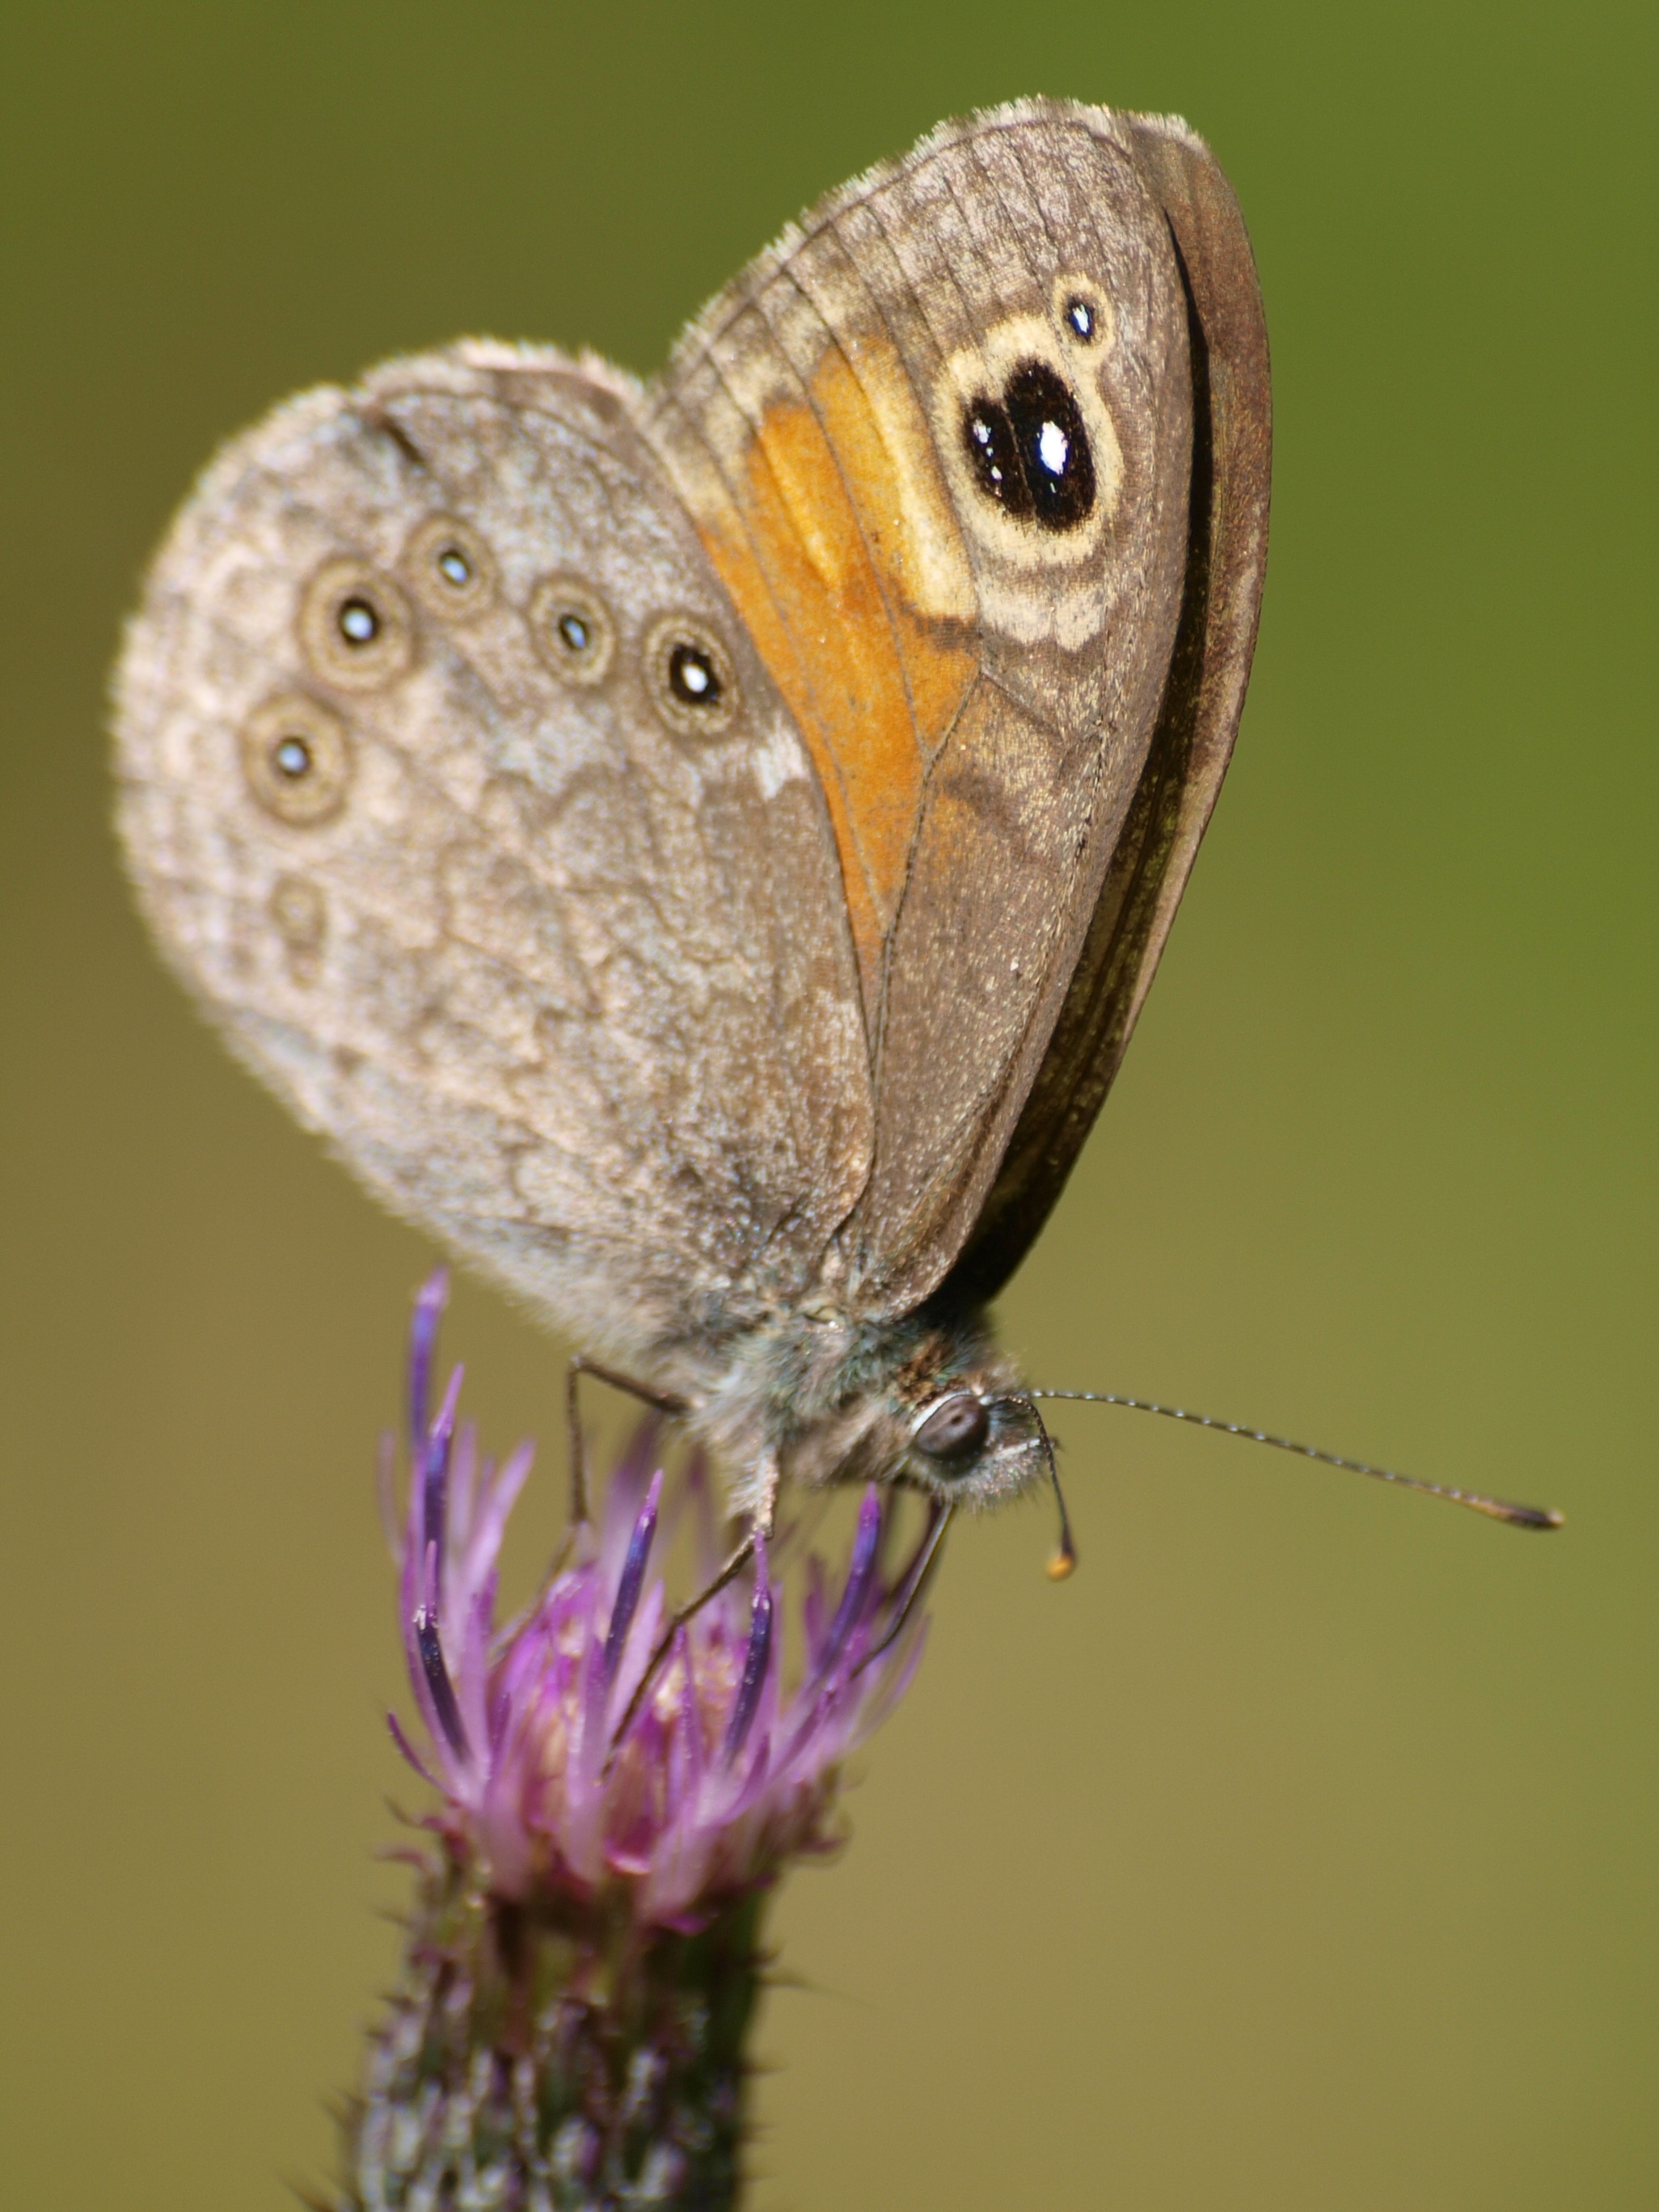
photography, flower, wildlife, insect, brown, moth, butterfly, fauna, invertebrate, close up, eyes, butterflies, macro photography, organism, arthropod, pollinator, satyrinae, moths and butterflies, lycaenid